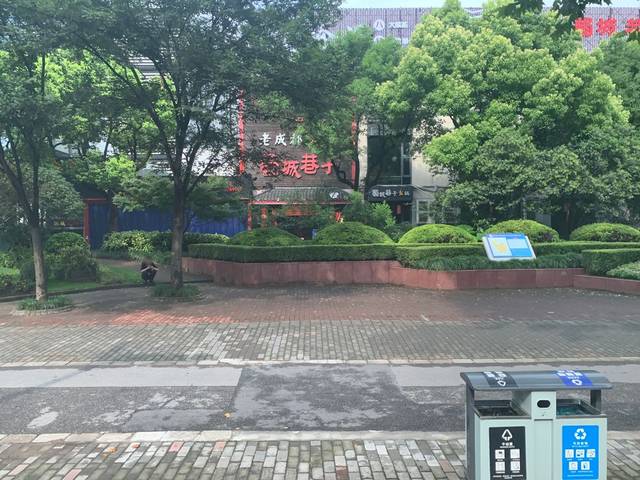
Region: China
Coordinates: 31.228, 121.522